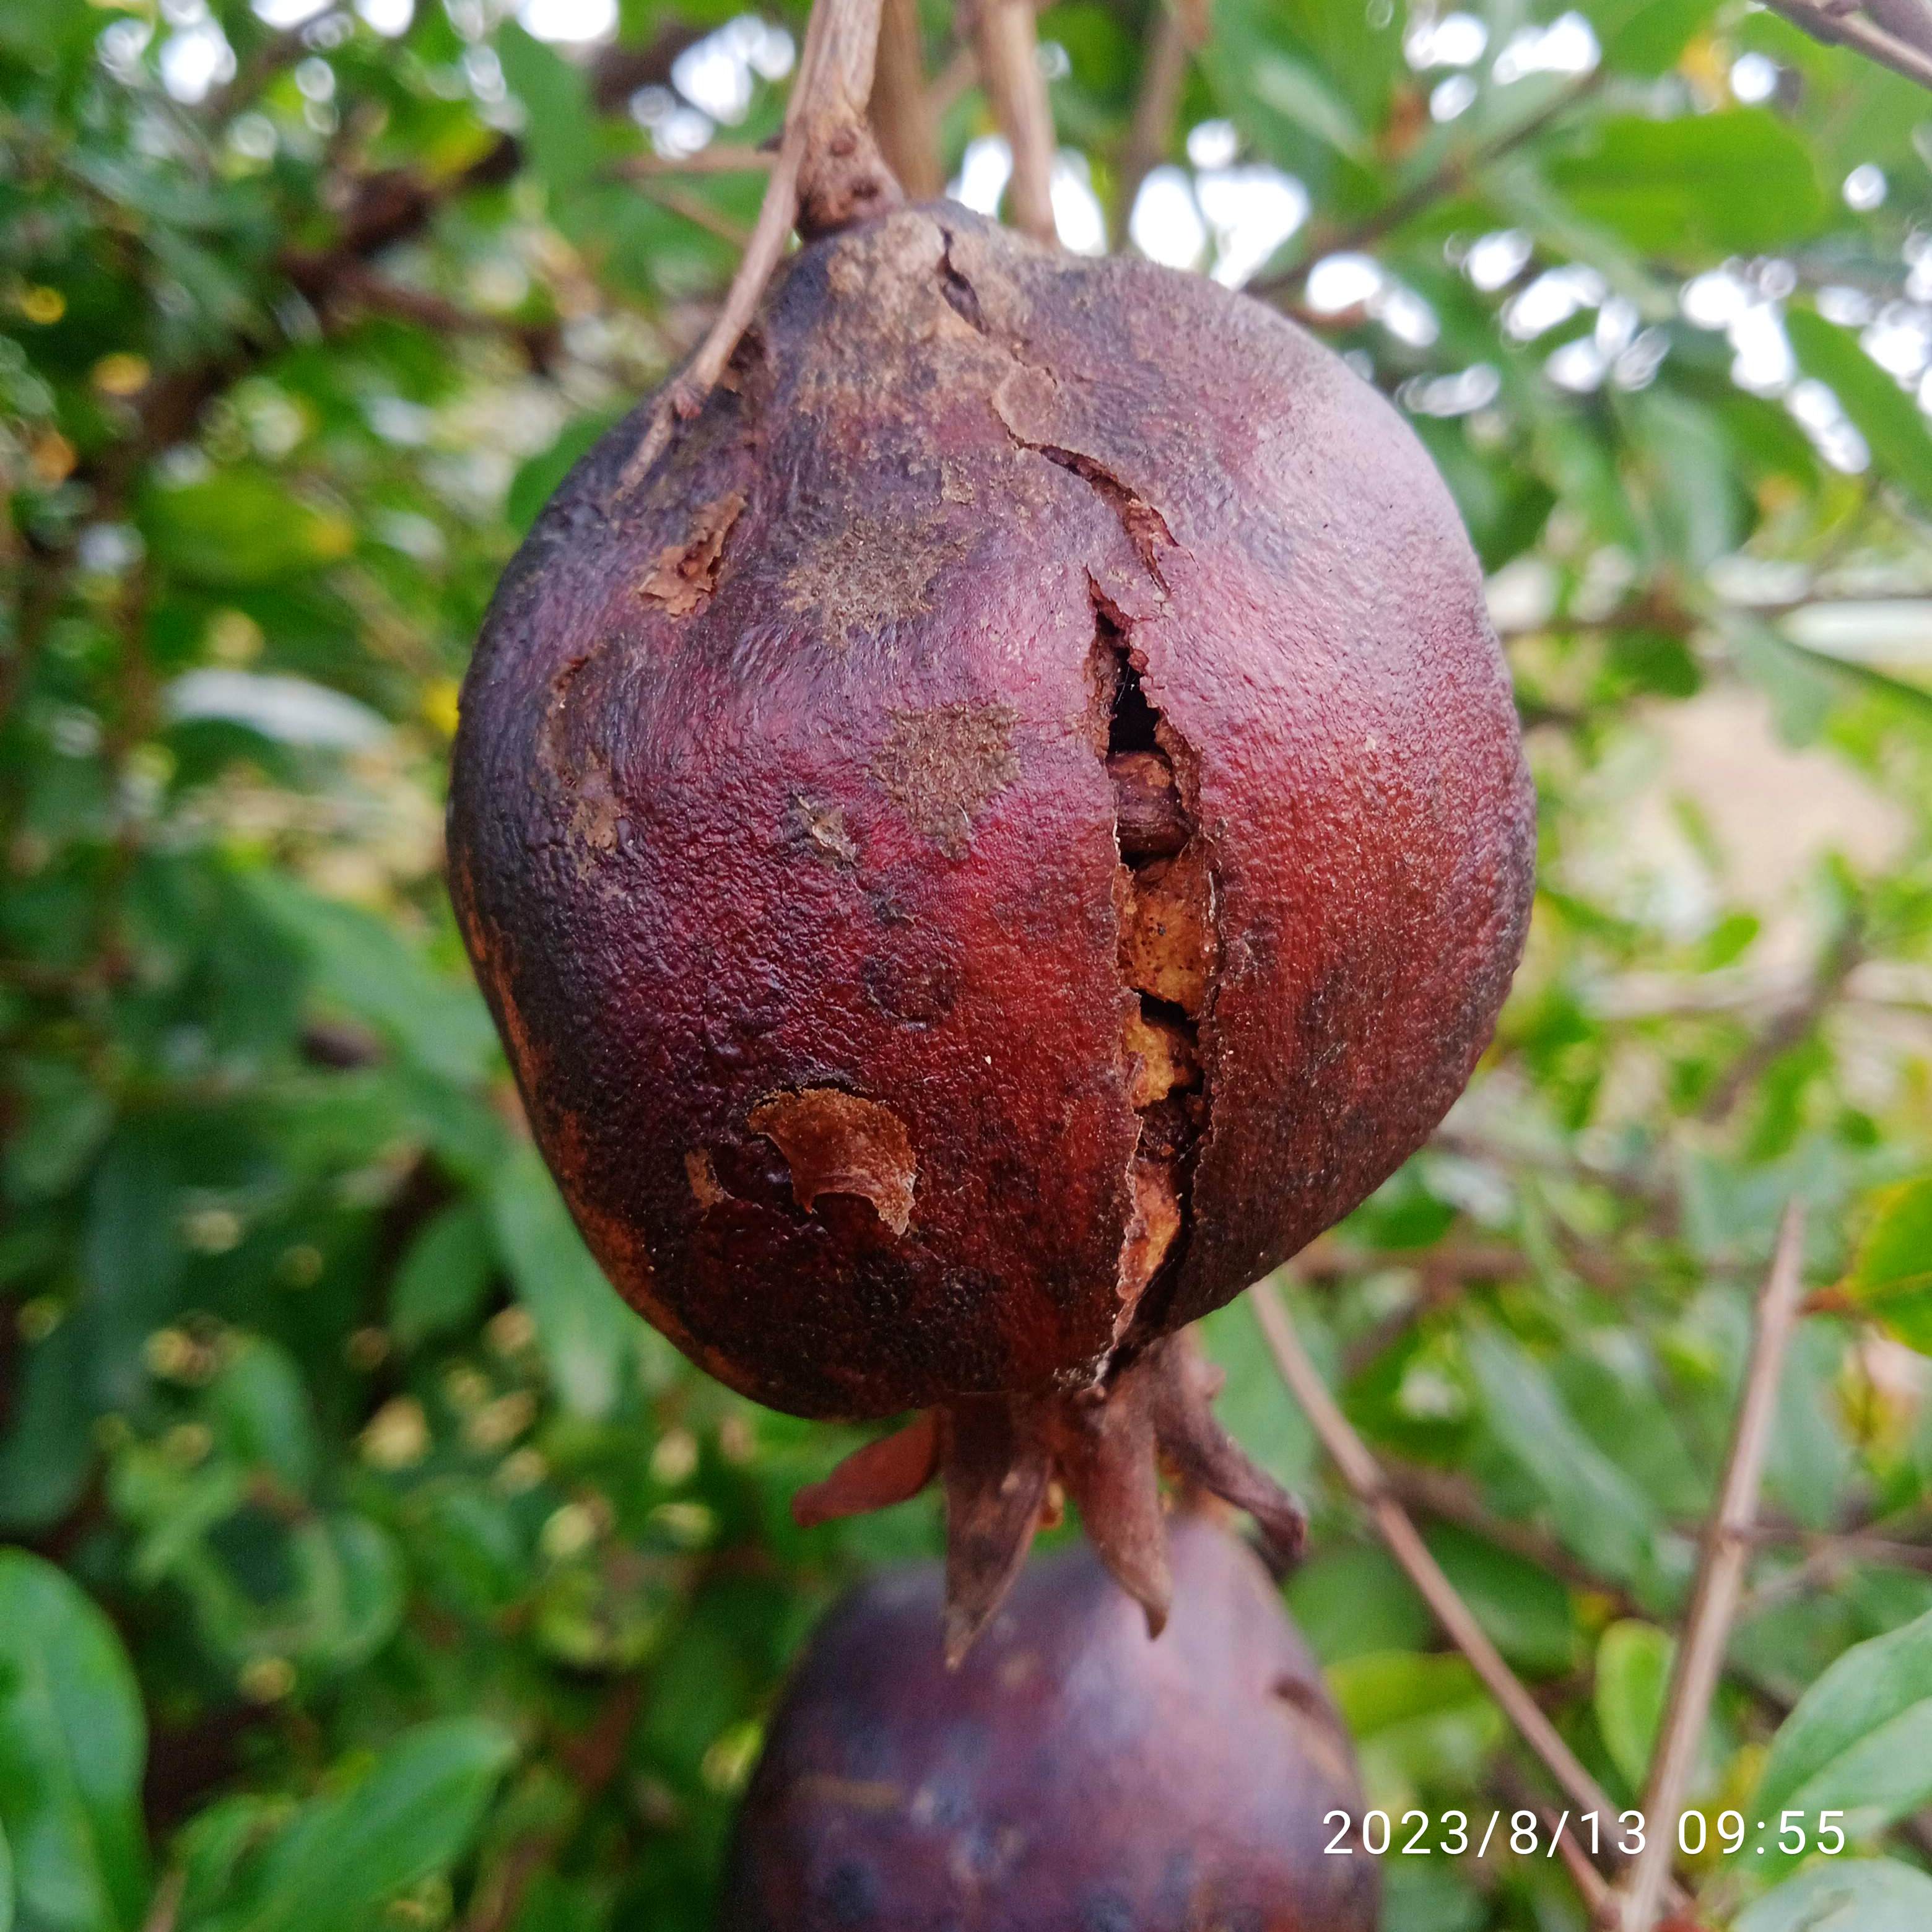
Label: Bacterial_Blight